Cindytalk

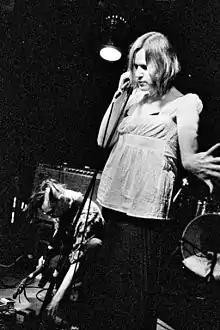
Cindytalk (2009)

Cindytalk is a long-running English post-punk, experimental music, dark ambient and drone rock band founded in 1982 by Cindy Sharp (earlier credited as Gordon Sharp and sometimes known as Cinder).